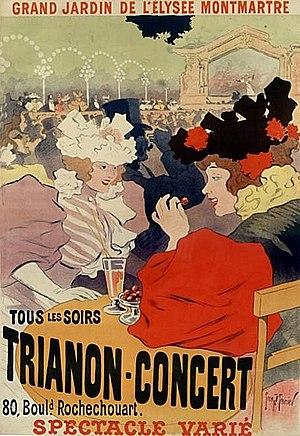
Joseph Henri Georges Meunier est un peintre, graveur, illustrateur et affichiste français.
Le Trianon est un théâtre parisien situé au 80, boulevard de Rochechouart dans le 18ᵉ arrondissement de Paris, au pied de la butte Montmartre.